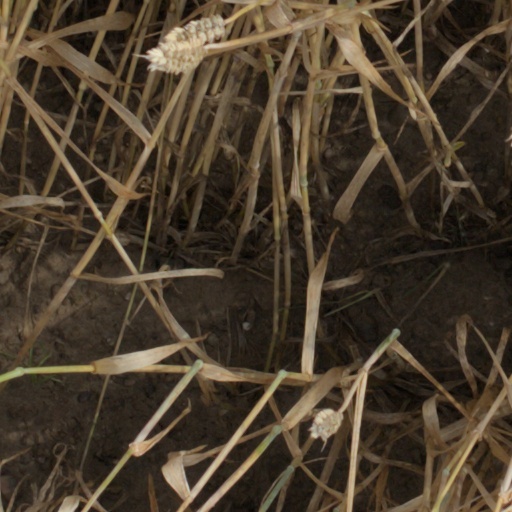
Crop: wheat